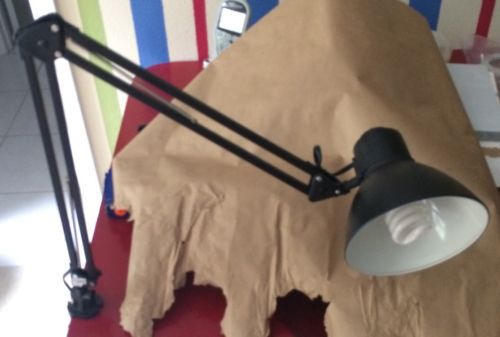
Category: lamp